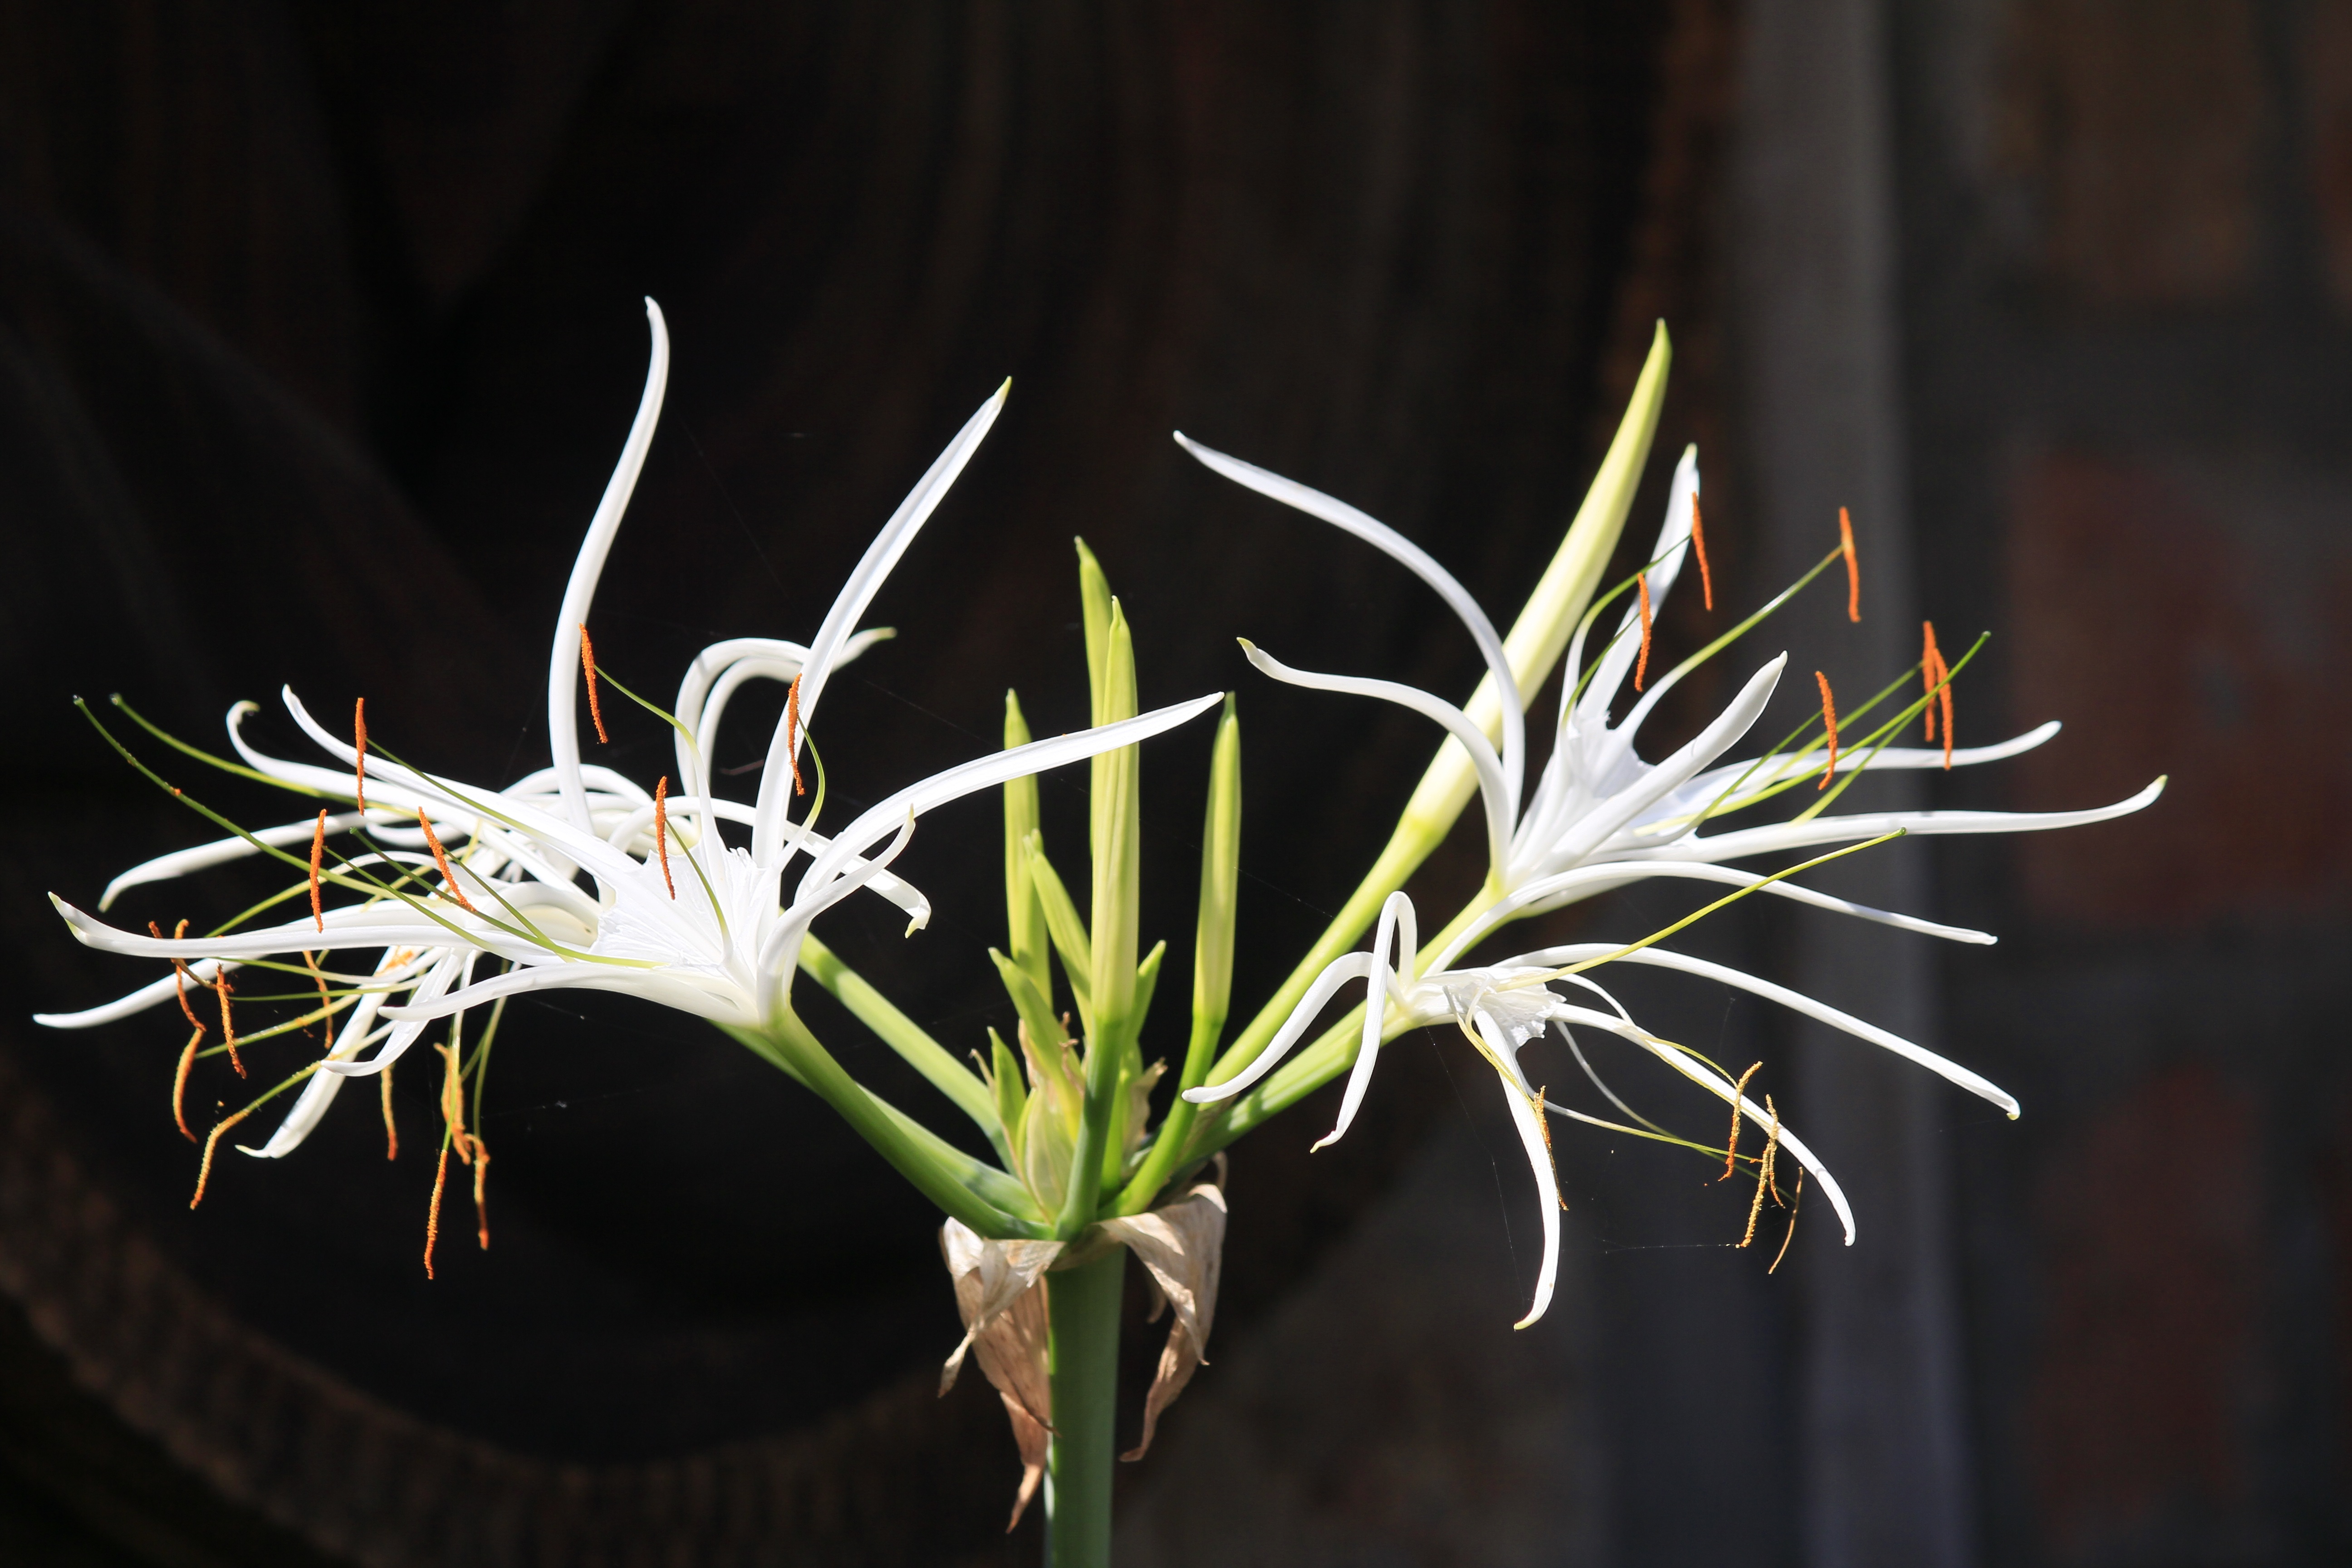
grass, branch, light, plant, photography, leaf, flower, botany, flora, wildflower, close up, rosa, floristry, macro photography, flowering plant, plant stem, land plant